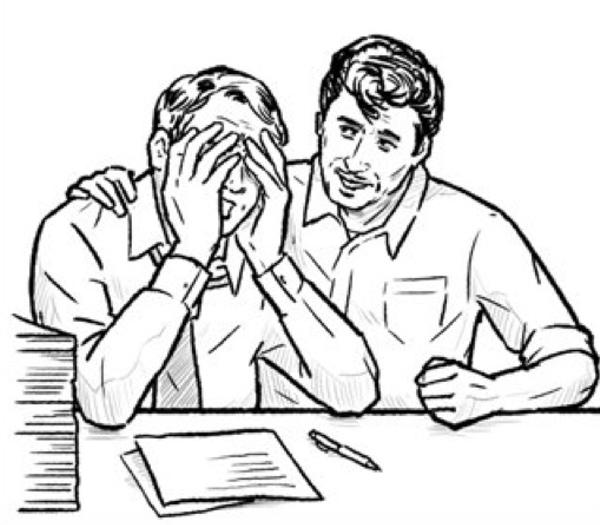
回答: 「なぁ、具。春巻きの皮なんか捨てて俺に包まれろよ」『や、やめてくれ!僕はアンタなんか「ギュ」『あぁあッ...包まれたい!!』